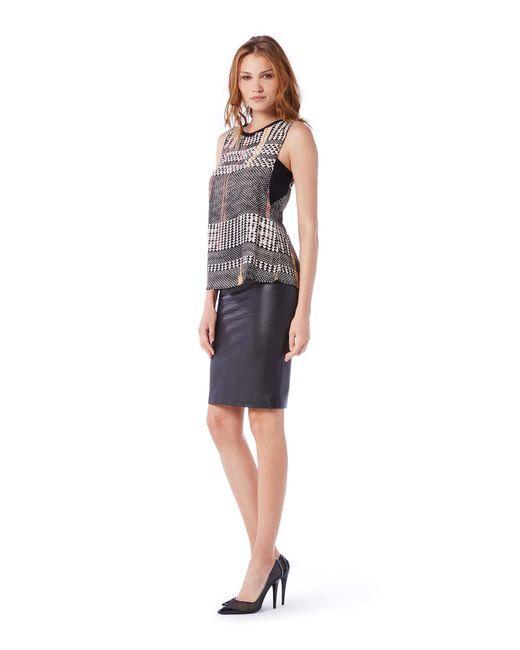
ärmellose Kleidung Damen Rundhalsausschnitt auf schwarzem Rock